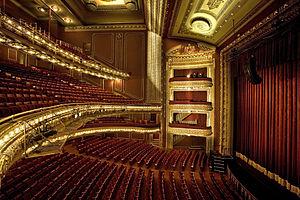
Le CIBC Theatre est un théâtre d'une capacité d'accueil de 1 800 places situé au 18 West Monroe Street dans le secteur du Loop à Chicago. Le théâtre présente des spectacles de Broadway en tournée. Il est exploité par la compagnie Broadway in Chicago.